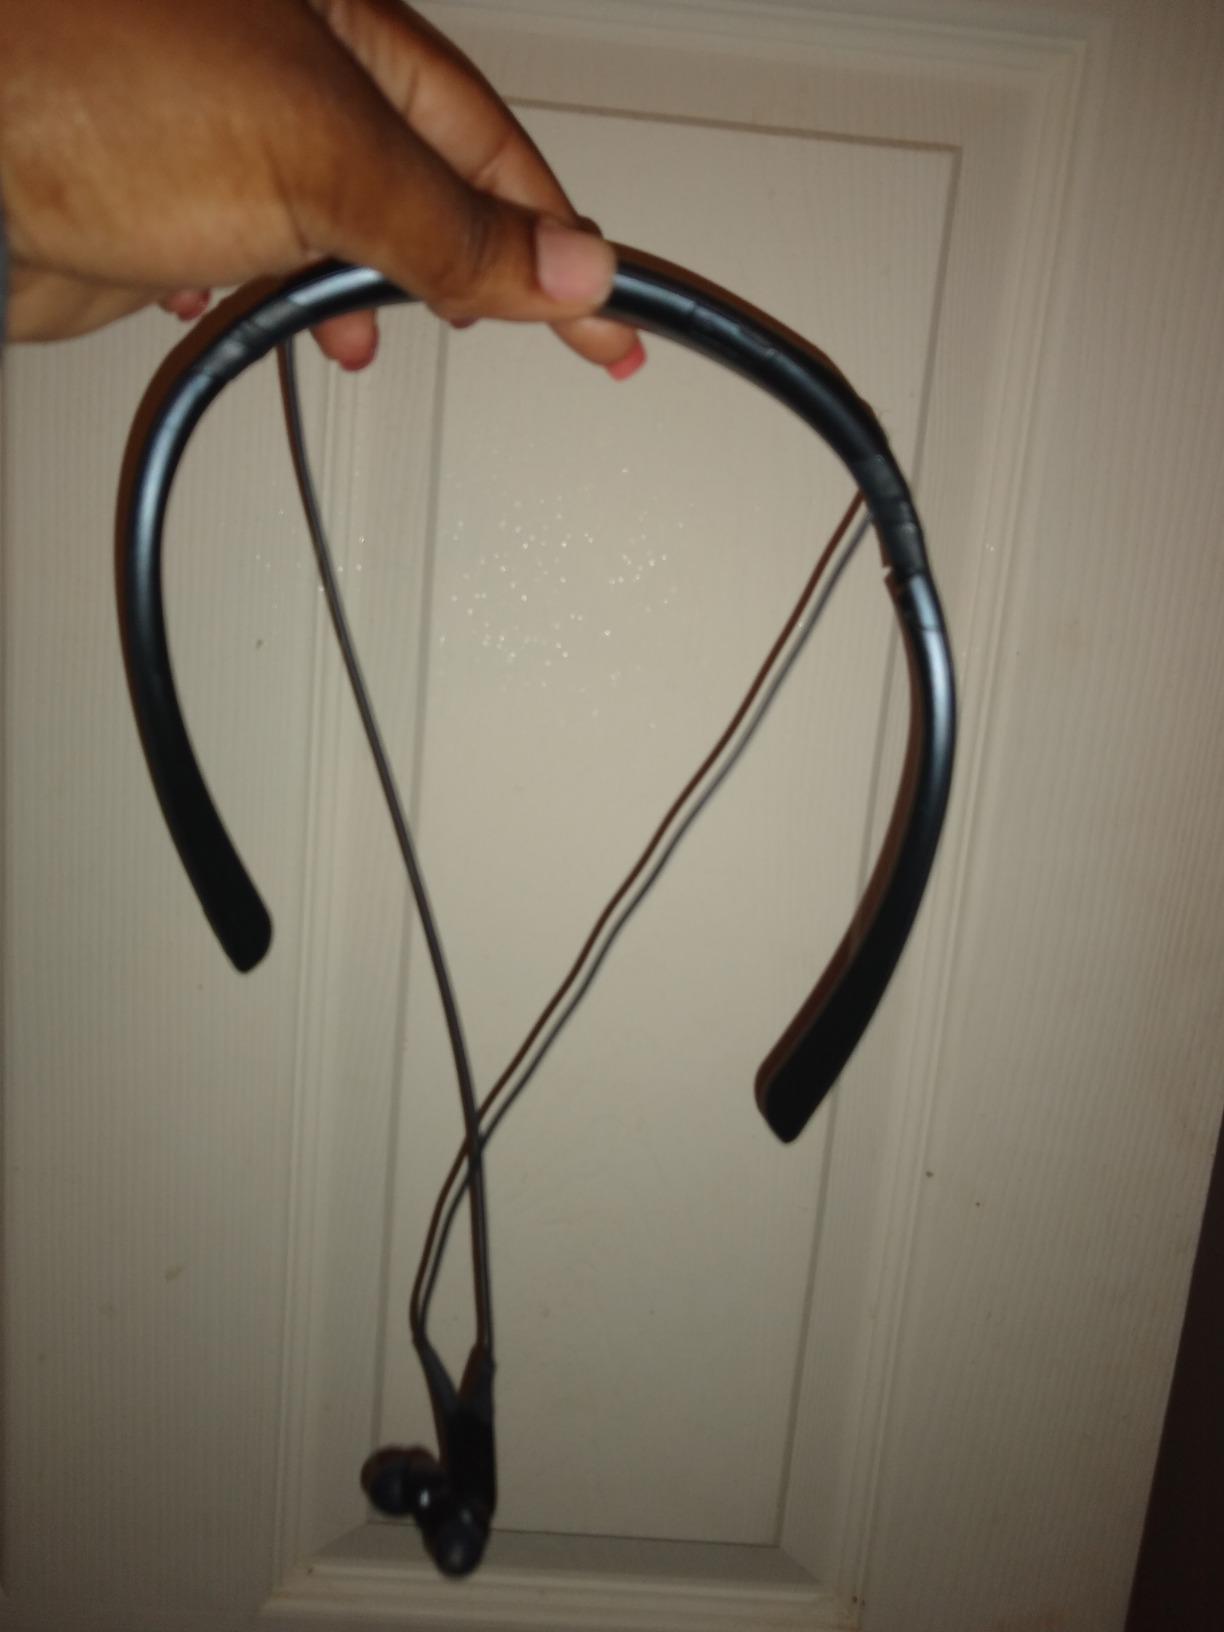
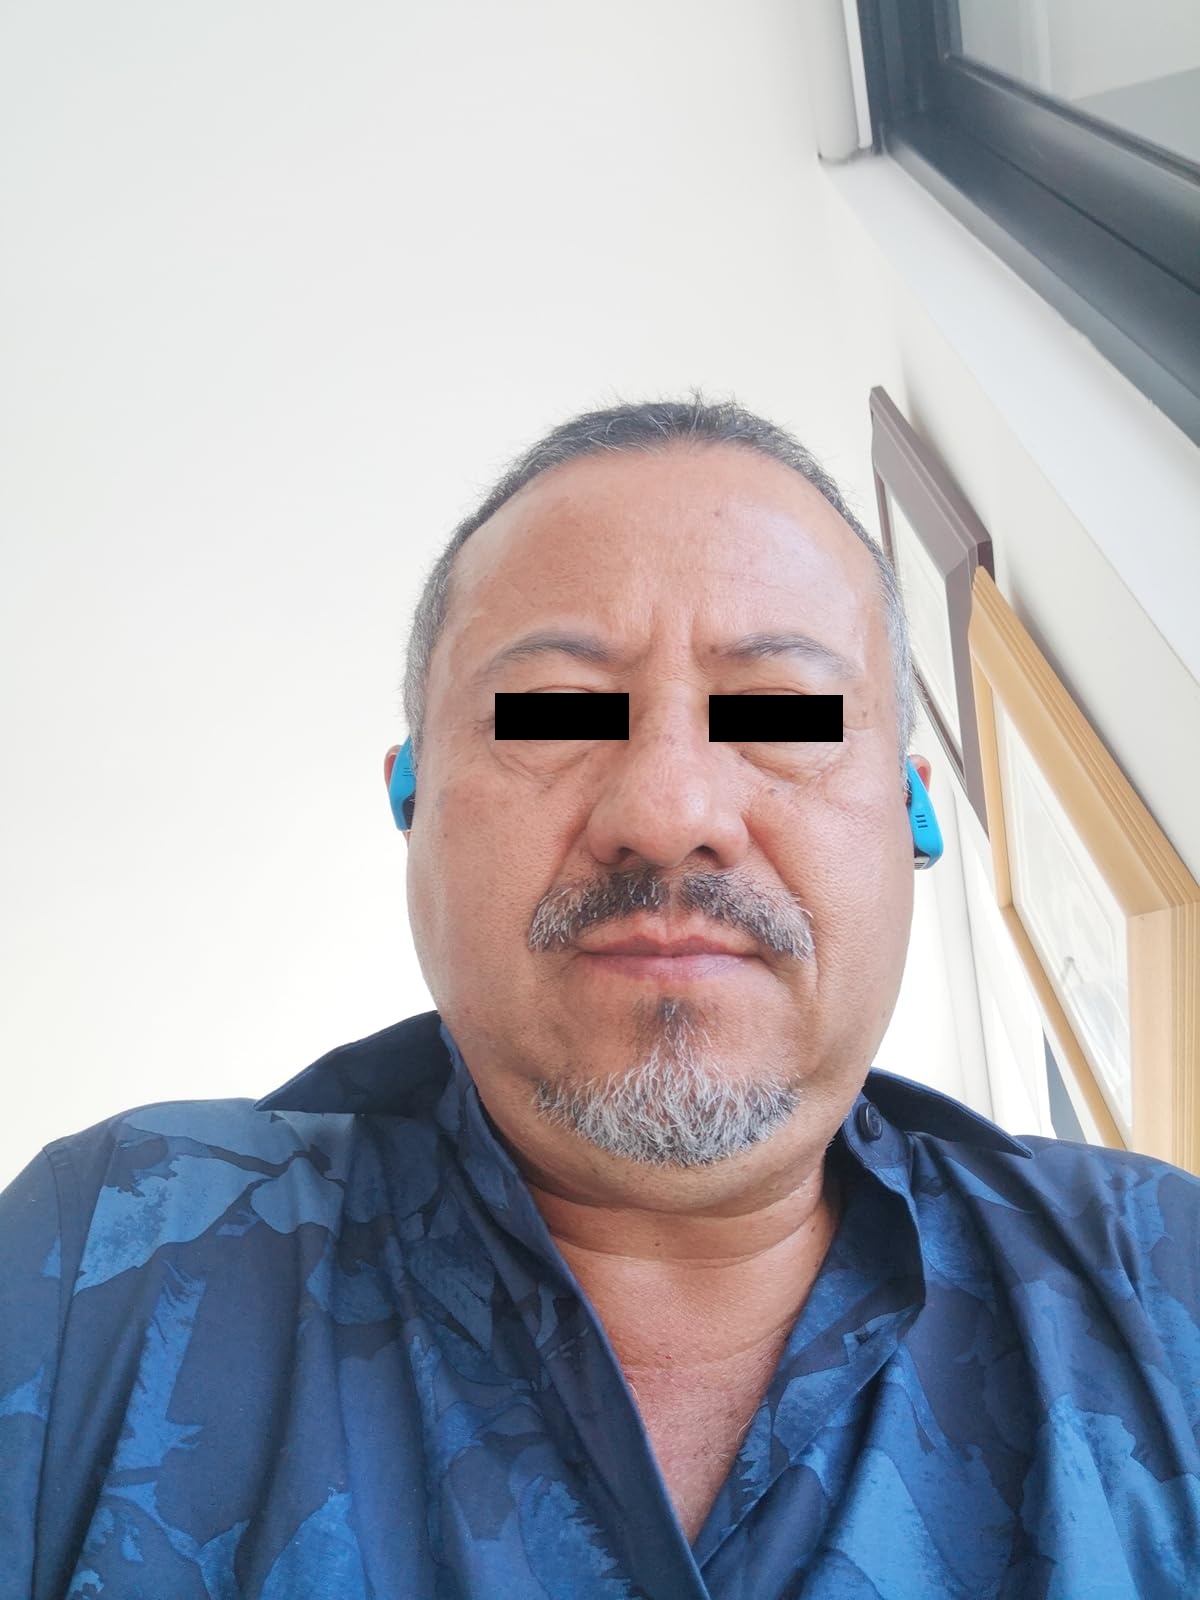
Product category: headphones
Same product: no